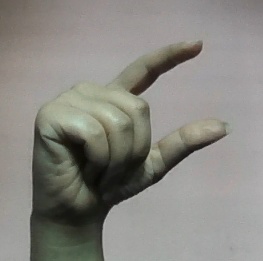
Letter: dal